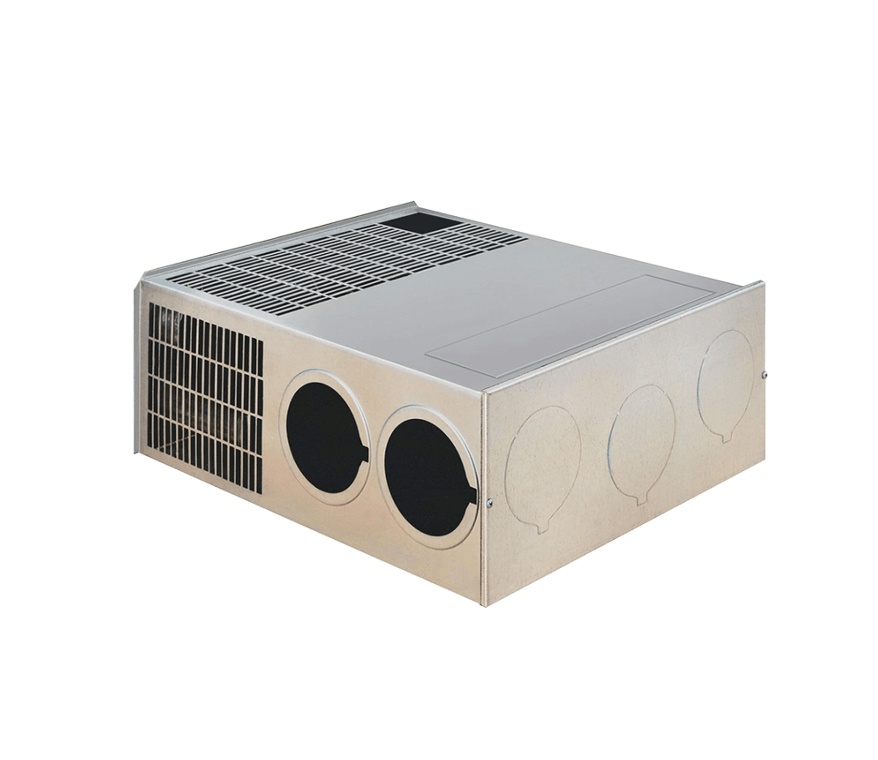
Suburban Mfg 2591A Furnace, Model SF-42VHFQ - 40,000 BTU
Furnace; SF-FQ Series; LP Gas; Model Number SF-42VHFQ; 40000 BTU; Ducted; Low Amp Draw; 7-1/2 Inch Height; Direct Spark Ignition; Do Not Require Access Door Designed, built and backed by one of the most trusted names in the RV Industry, the Suburban line of powerful furnaces provide superior, dependable heating in uniform cabinet sizes for installation flexibility. Warm up to an inviting coach interior with quiet, low noise, dependable heating solutions. Type: LP Gas BTU Level: 40000 BTU Discharge Type: Direct Ignition Type: Direct Spark Ignition Height: 7-1/2 Inch With Vent Assembly: No With Access Door: No
Brand: Suburban Mfg
Category: Home & Garden > Household Appliances > Climate Control Appliances > Furnaces & Boilers > Furnaces